Mount Donna Buang

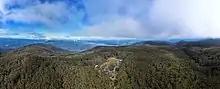
Mount Donna Buang with its 21m high observation tower. August 2022.

Mount Donna Buang is part of the Yarra Ranges National Park (established in 1995). The nearest serviced town to the mountain is Warburton.